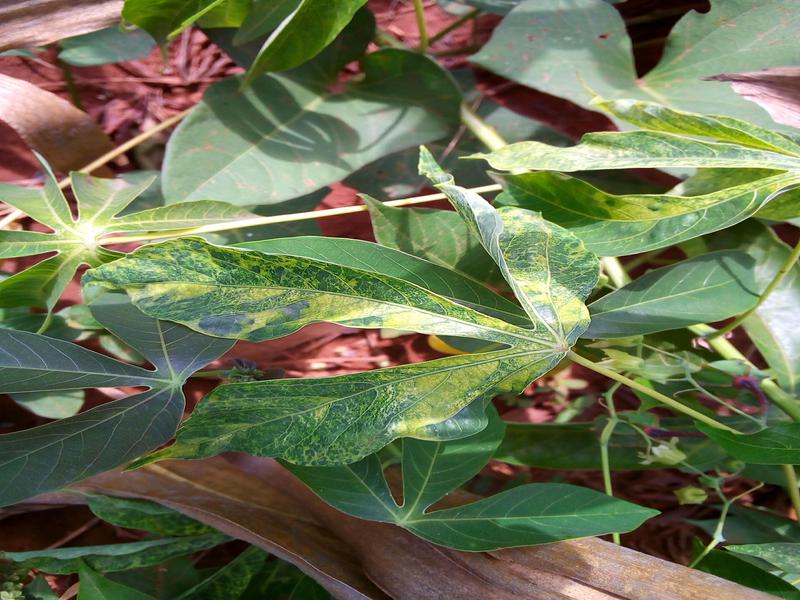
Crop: cassava
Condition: mosaic_disease